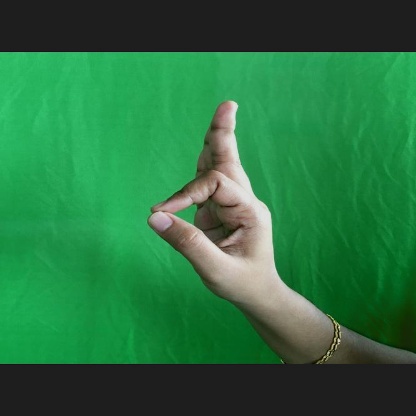
Mudra: Aralam